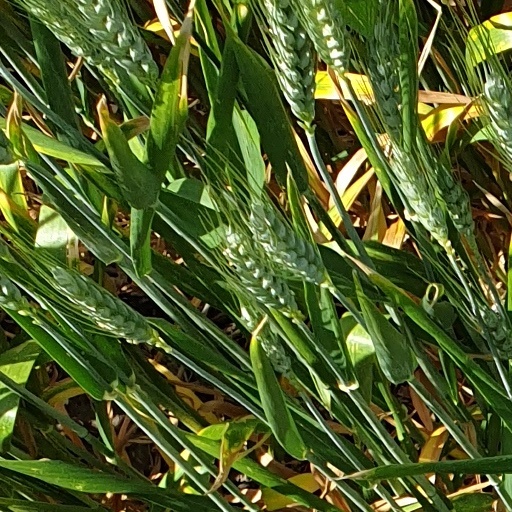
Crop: wheat